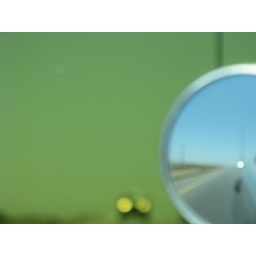
car lights in my left rear view mirror